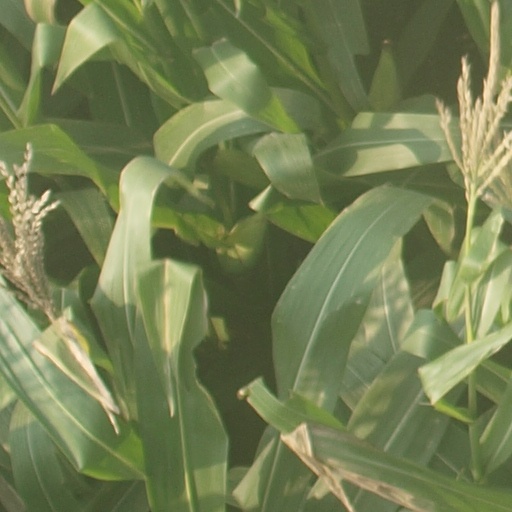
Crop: maize; corn